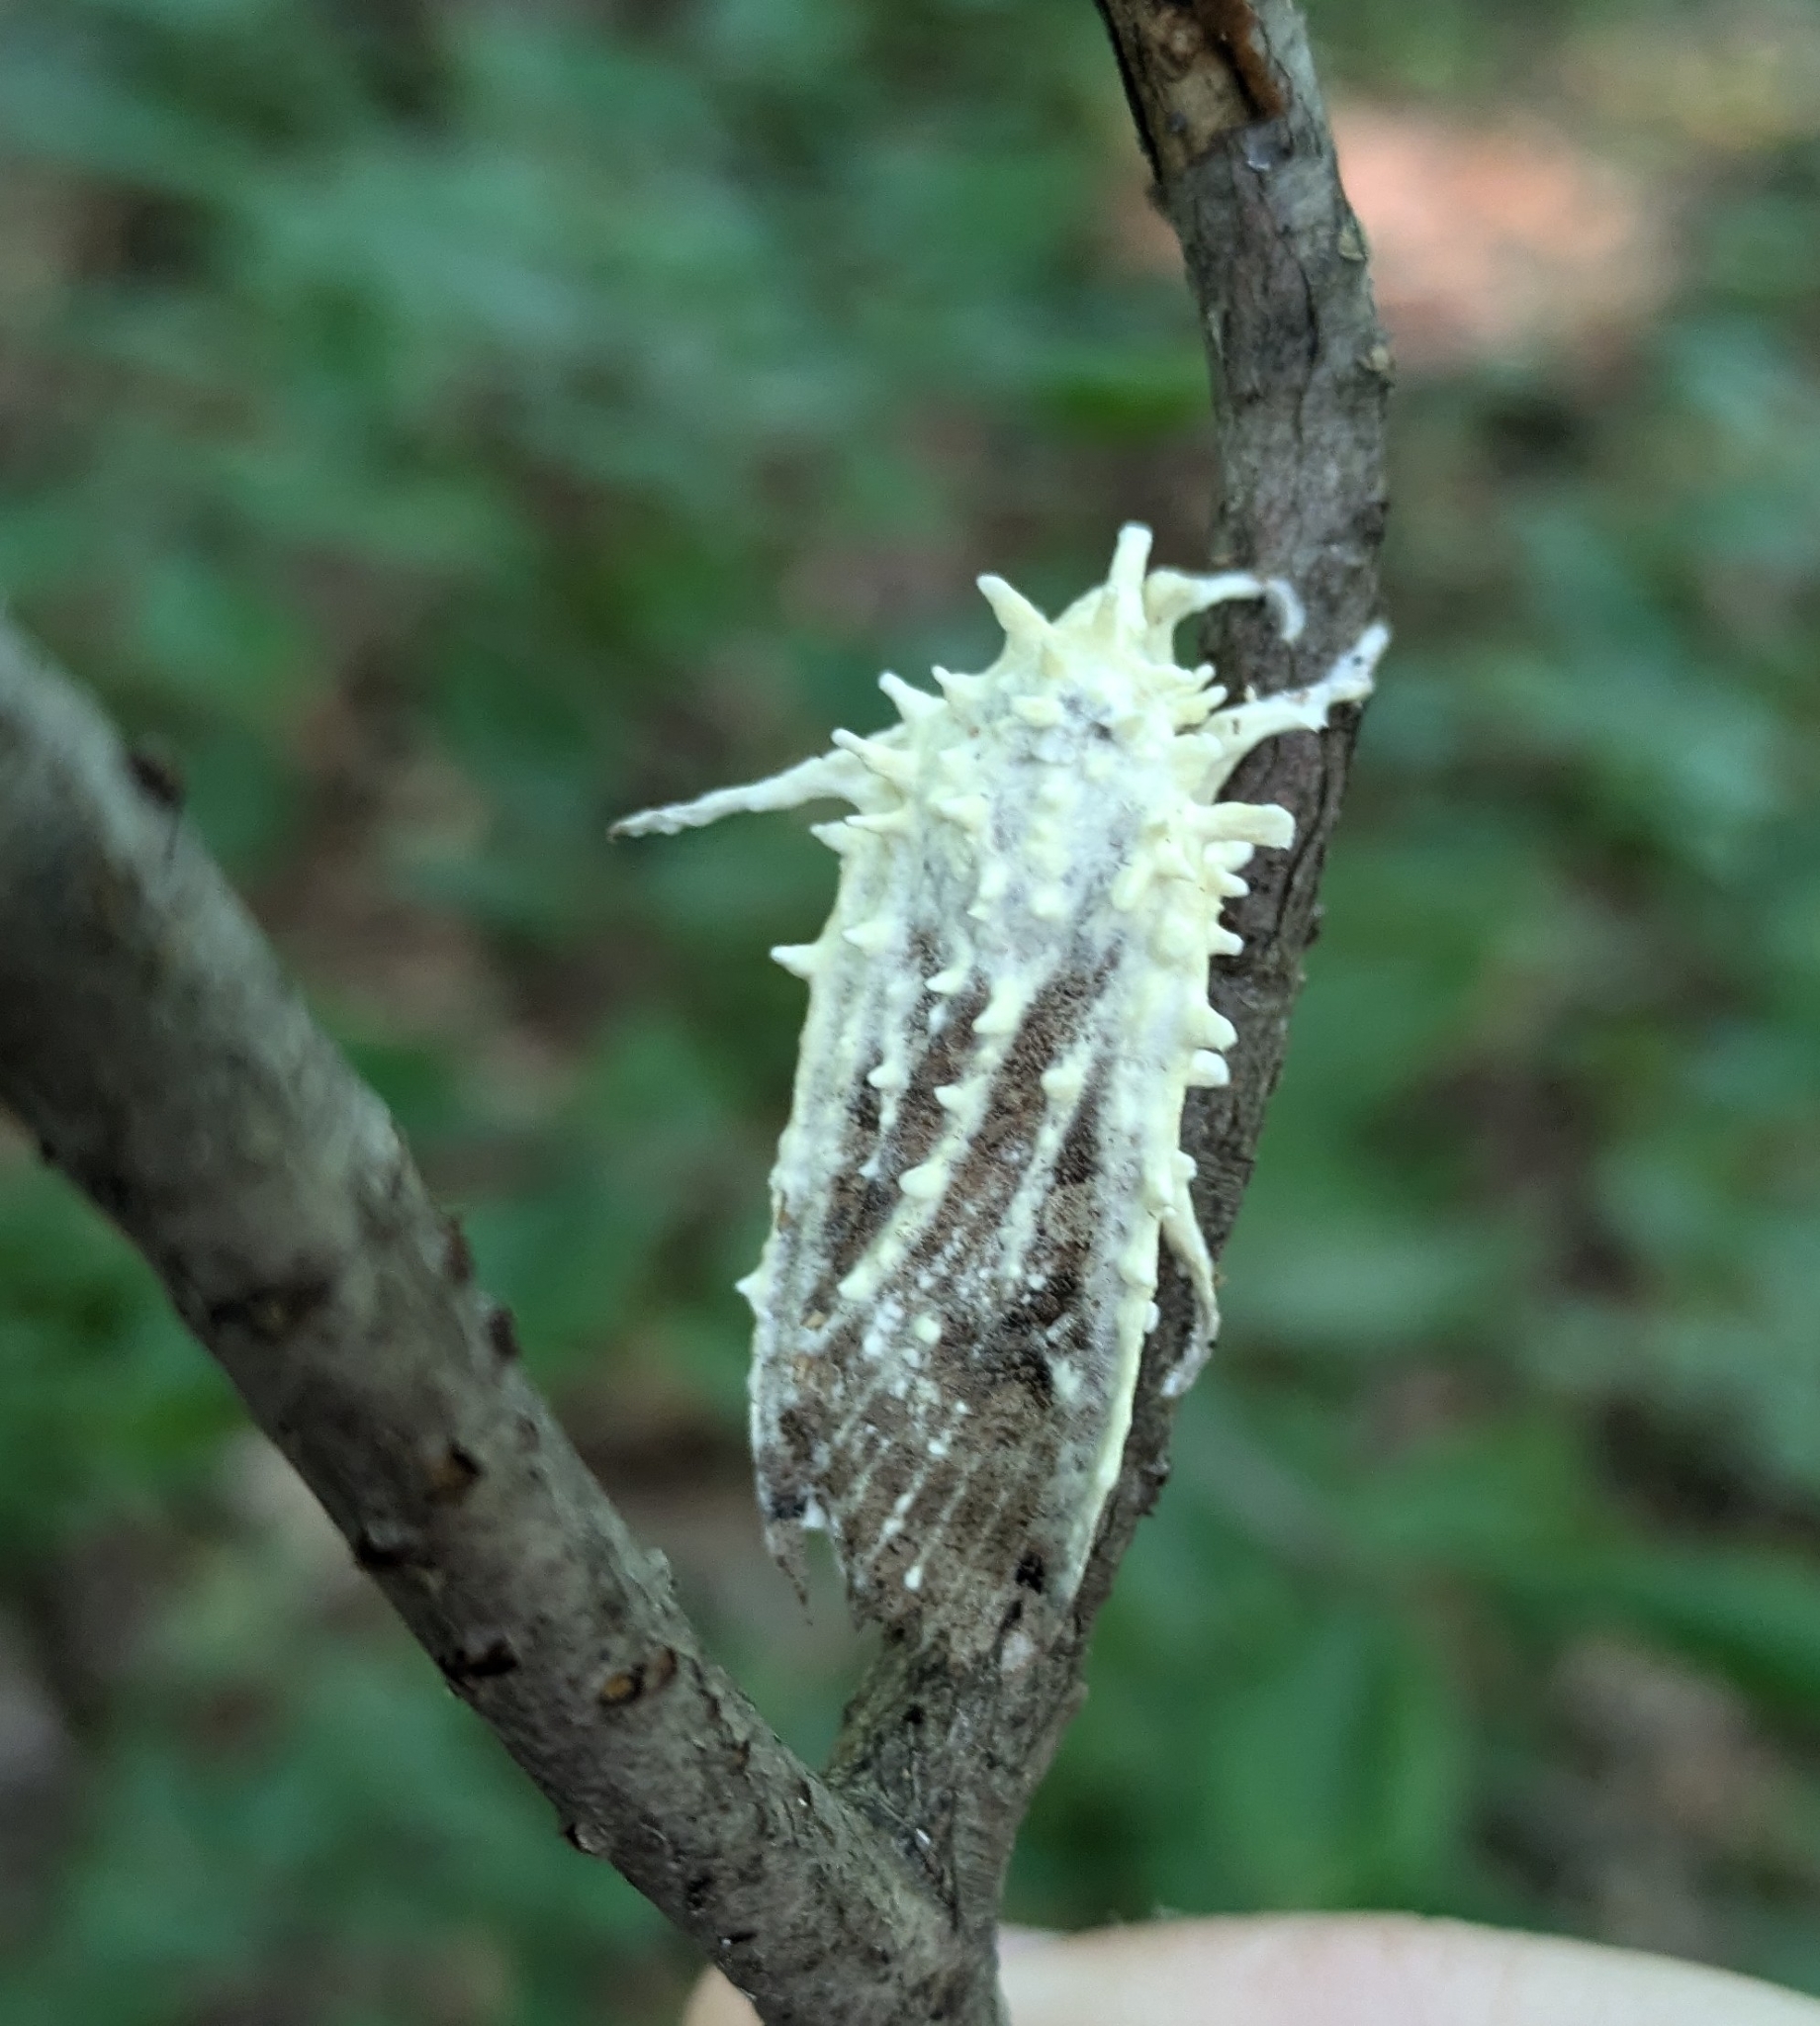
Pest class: cutworms